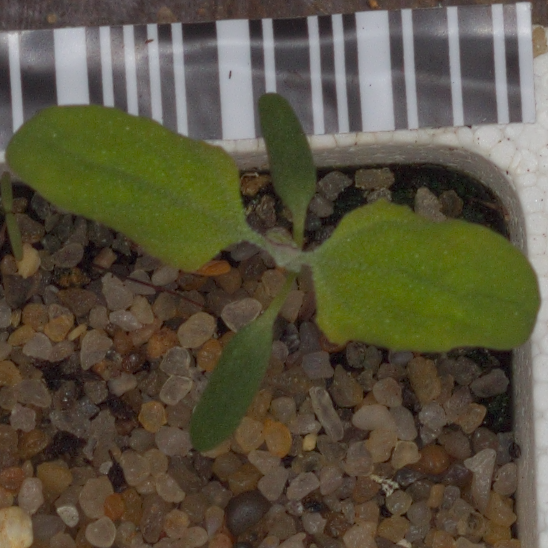
Label: fat_hen